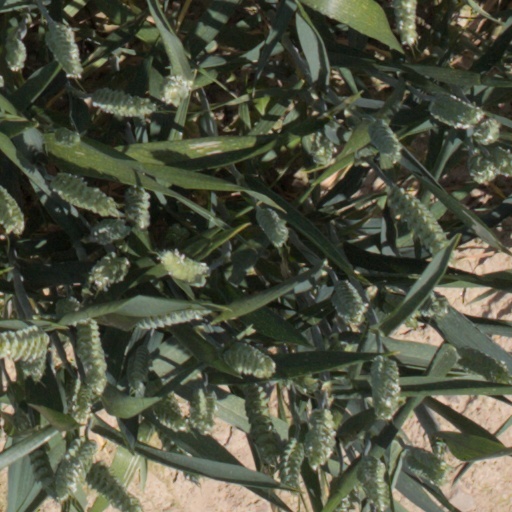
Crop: wheat